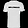
Label: T - shirt / top